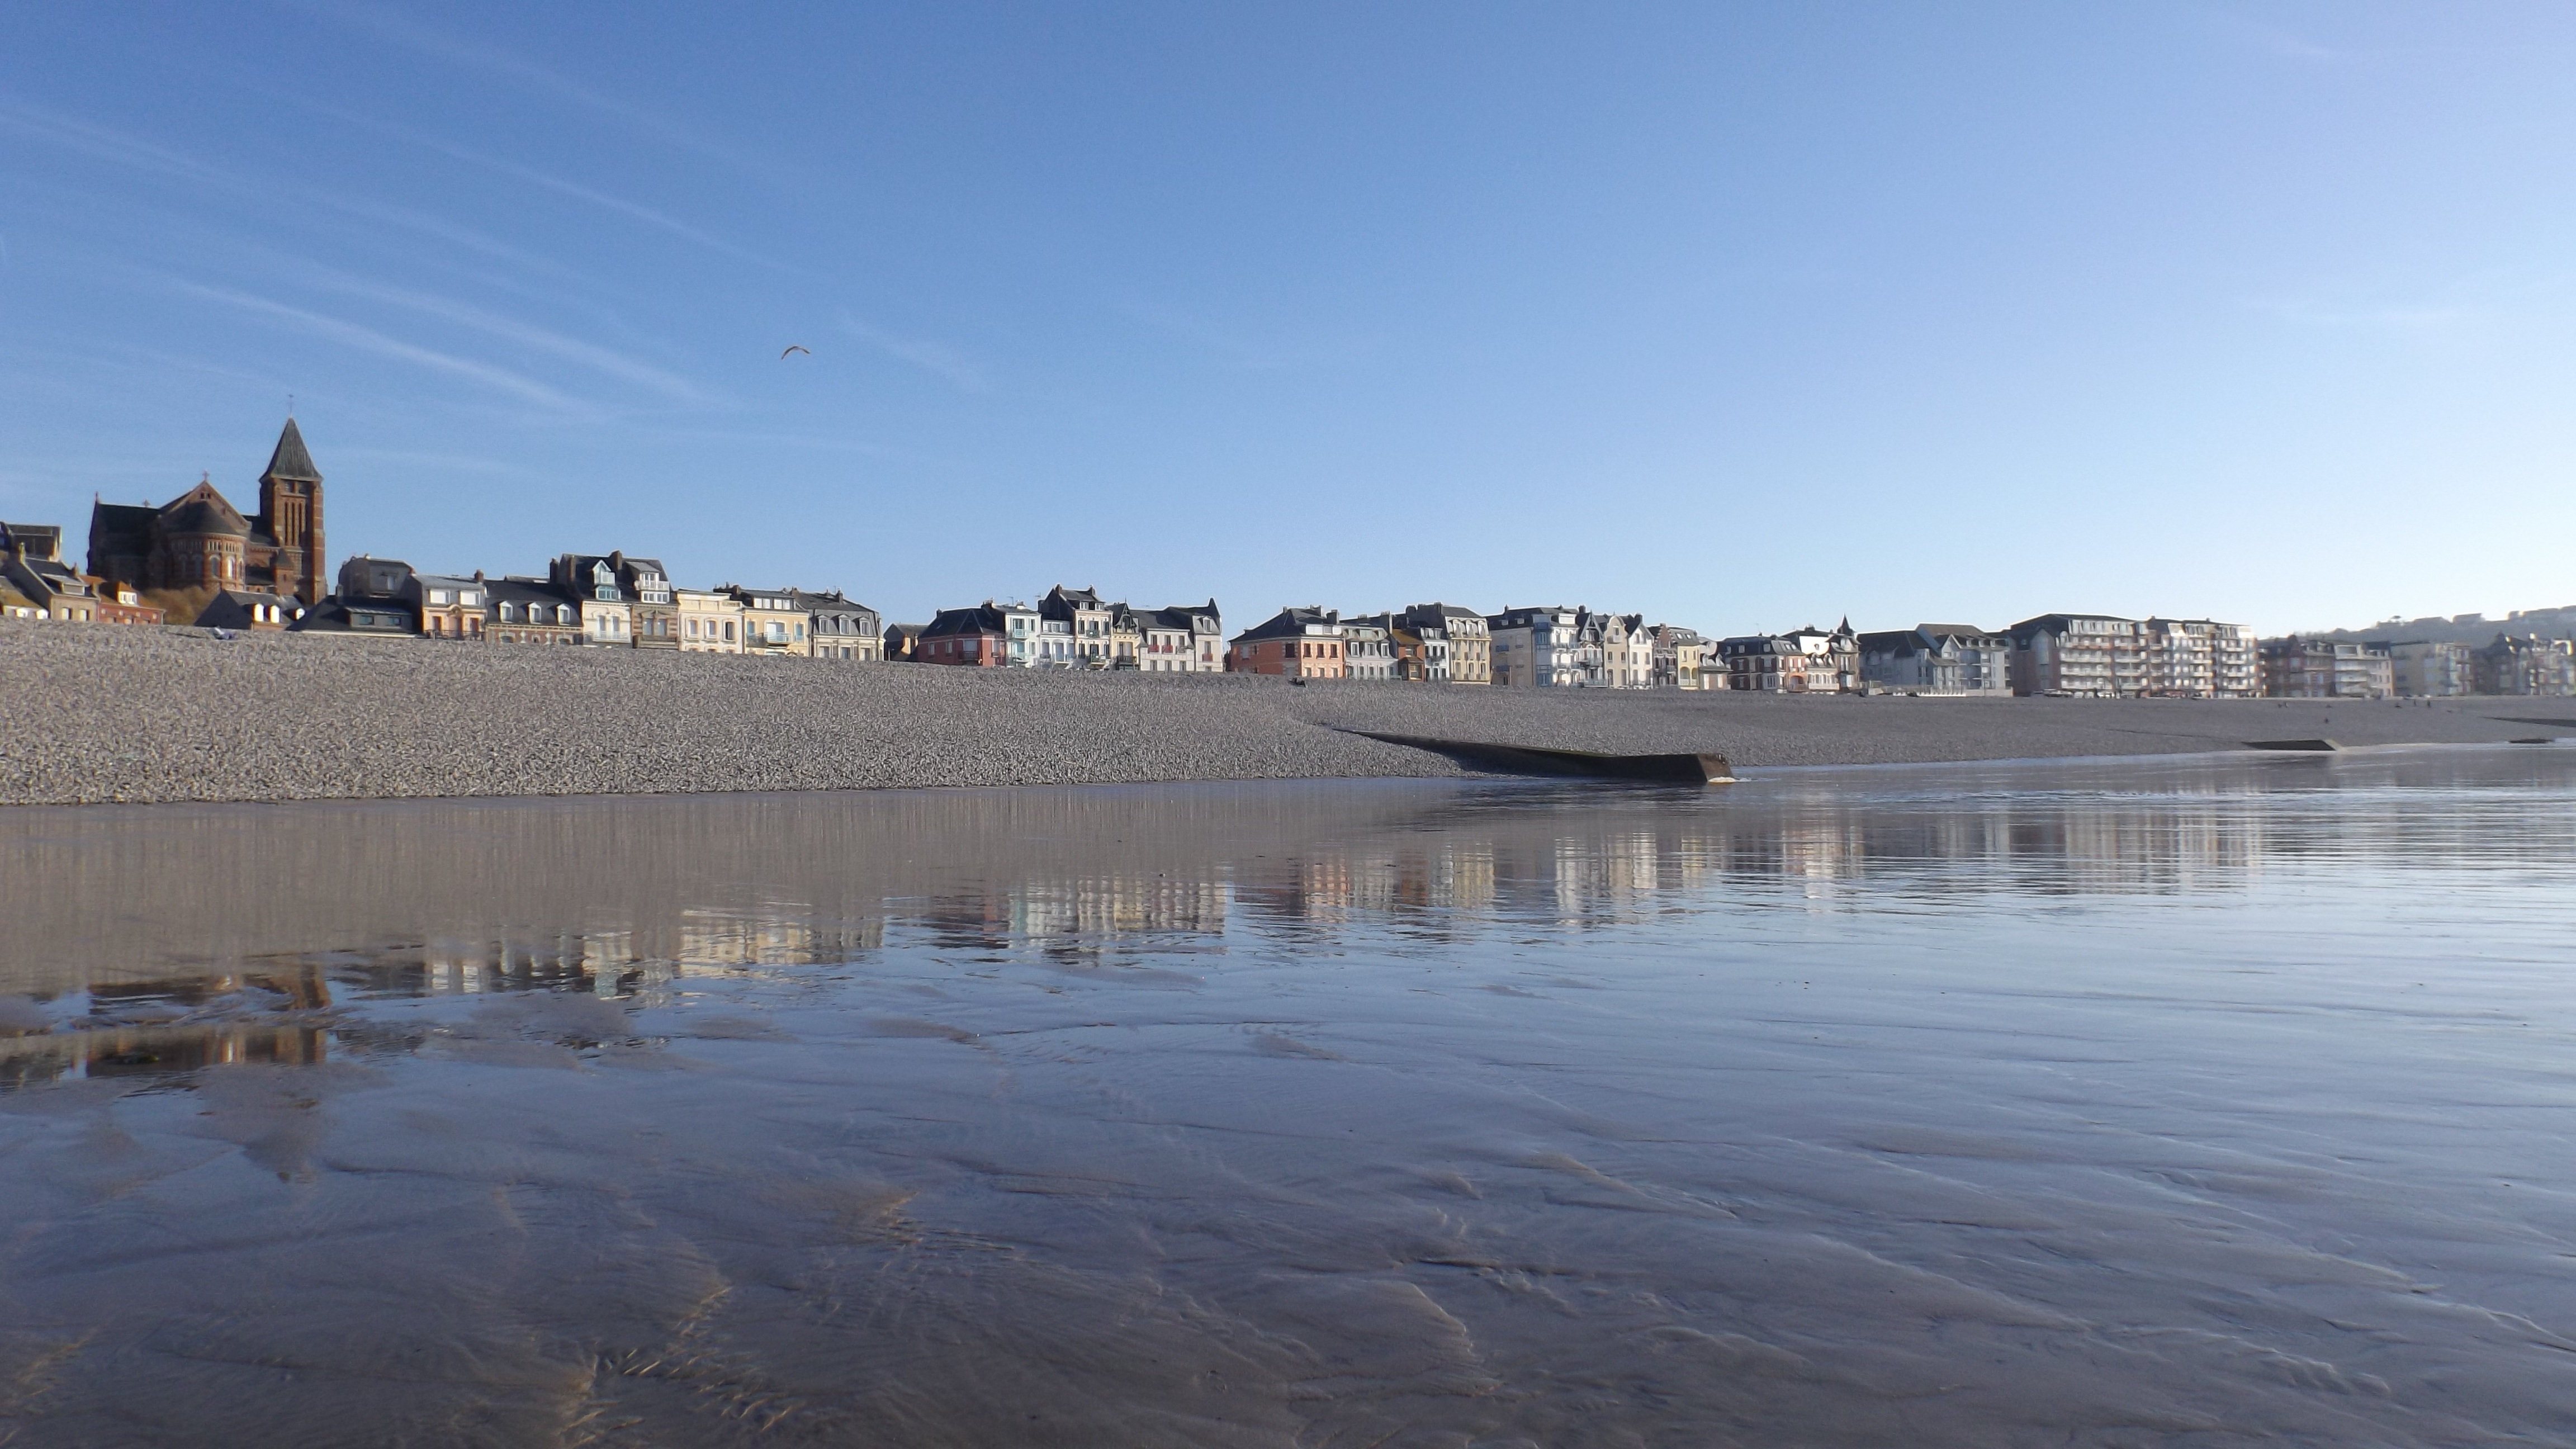
beach, sea, coast, sand, shore, lake, river, tide, panorama, reflection, bay, reservoir, waterway, body of water, breakwater, mers